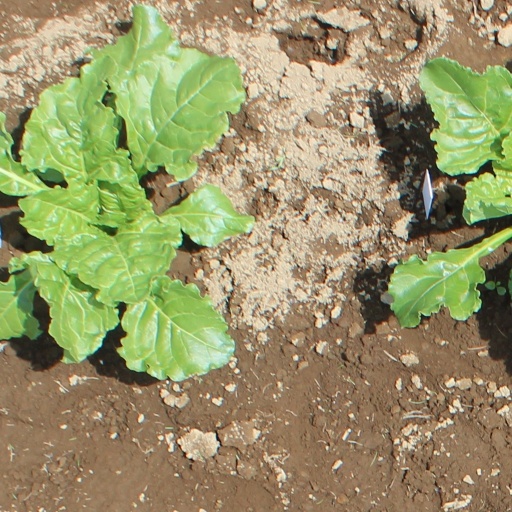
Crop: sugar beet